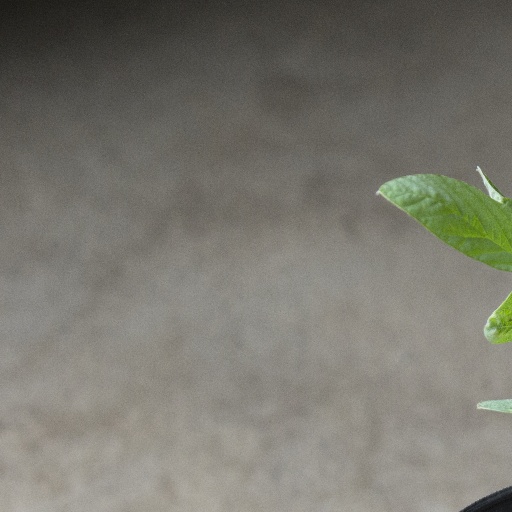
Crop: soybean